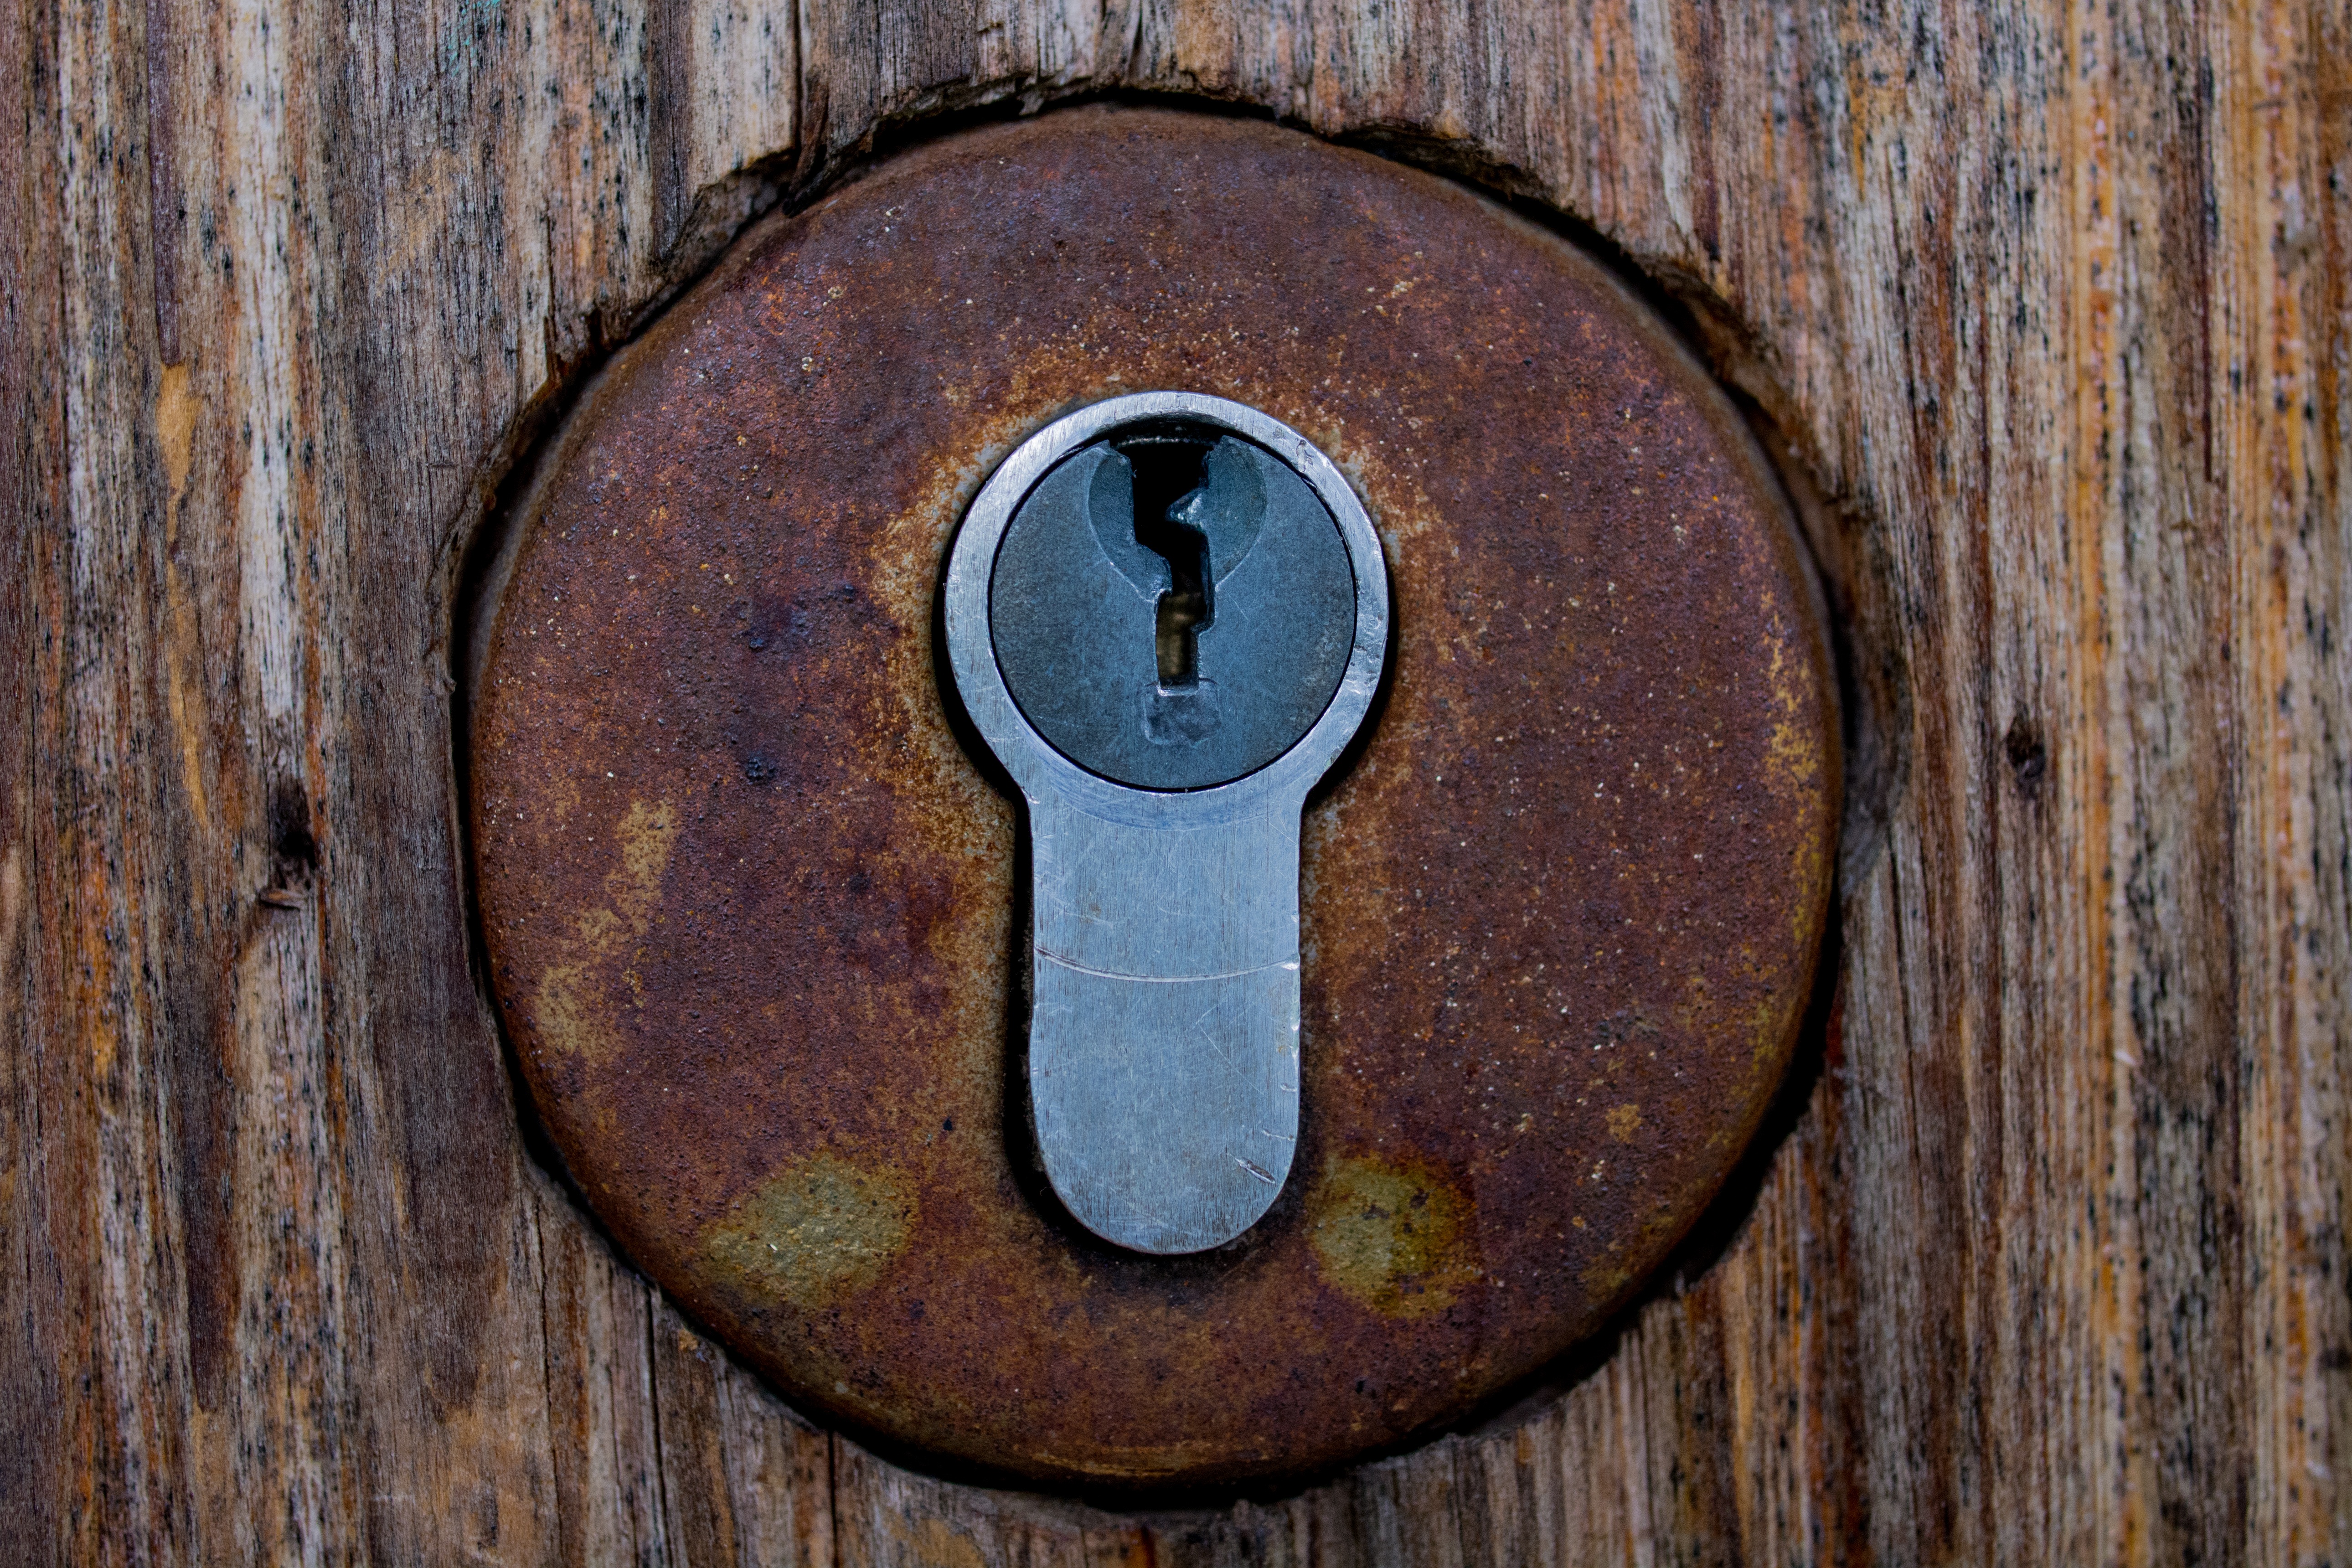
tree, wood, number, rust, key, metal, castle, door, circle, close up, rusty, iron, carving, keyhole, house numbering